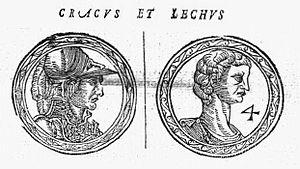
Alessandro Guagnini, était un chroniqueur italien originaire de Vérone. Il servit dans l'armée lituanienne à Vitebsk.